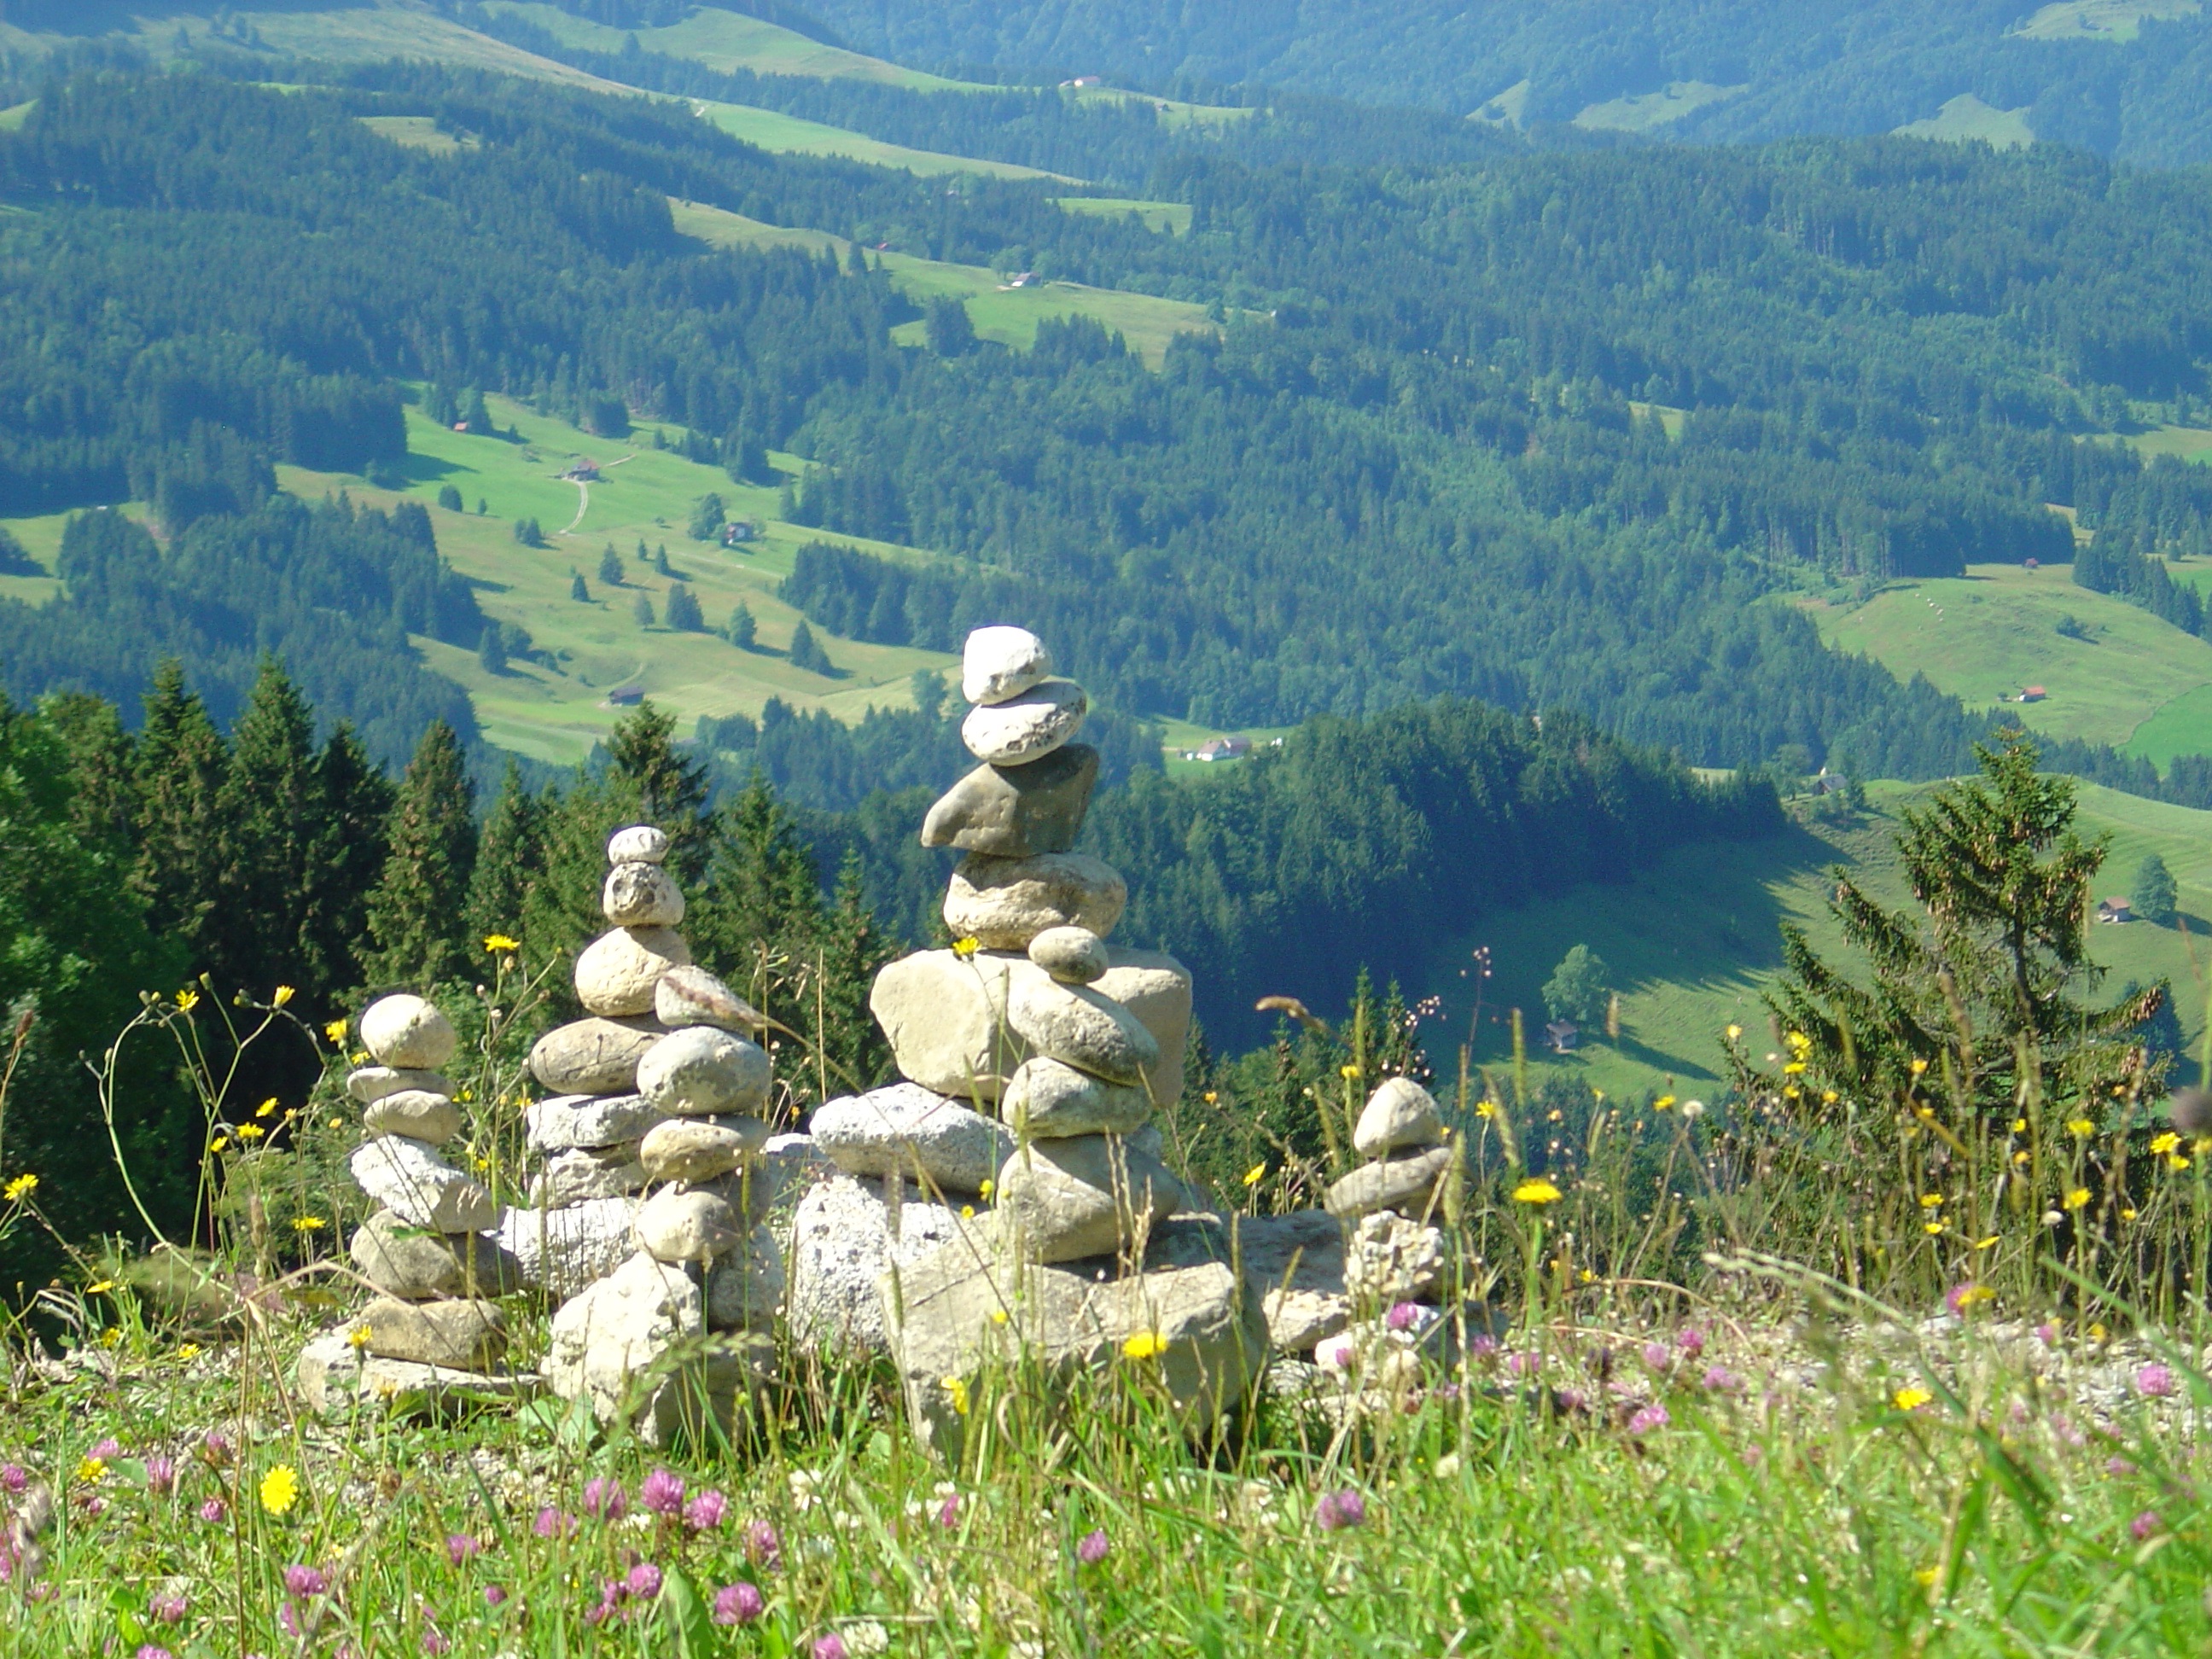
nature, wilderness, walking, mountain, trail, meadow, flower, valley, mountain range, ridge, signpost, cairn, plateau, ecosystem, stone sculpture, mountainous landforms